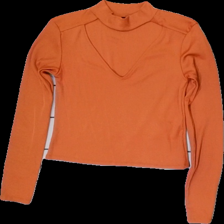
View: front
Type: Top
Category: Ladies
Brand: Zara
Colors: Orange
Material: 100% Polyester
Cut: Tight
Size: S
Price range: 50-100
Recommended usage: Reuse
Description: Orange top with cut out